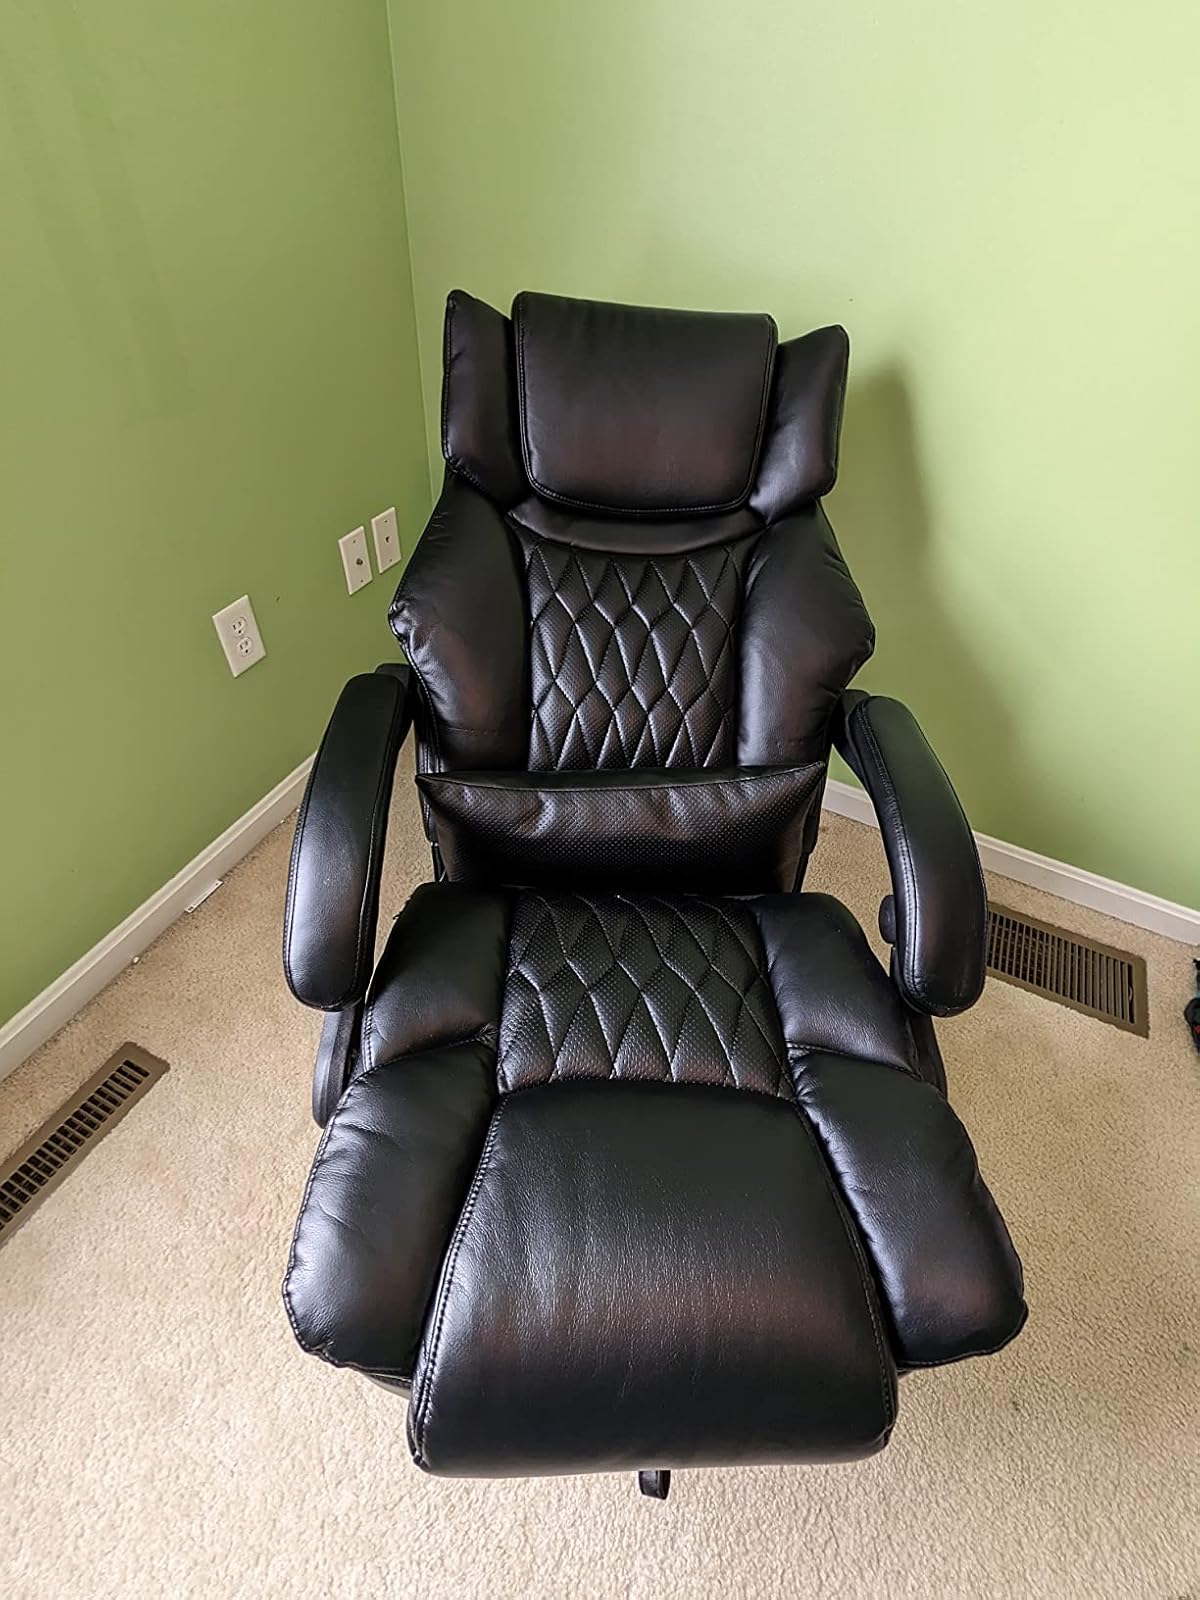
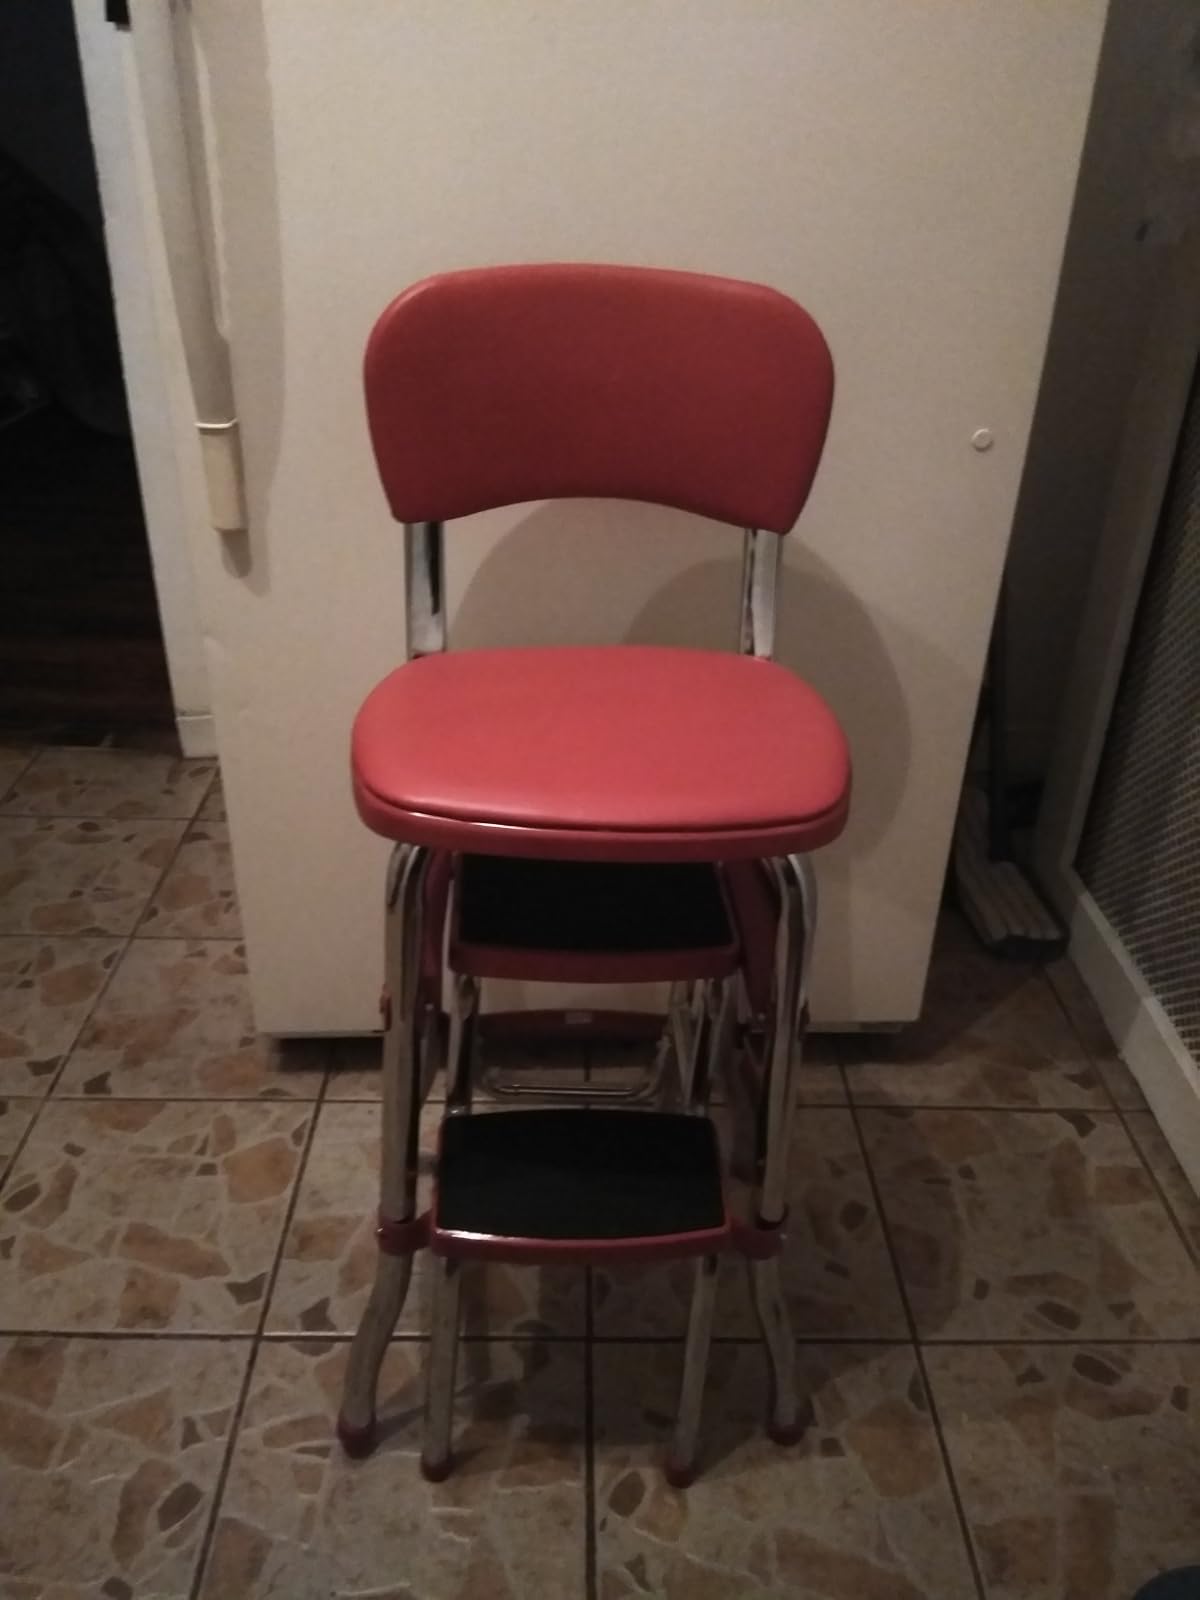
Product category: items_chair
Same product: no